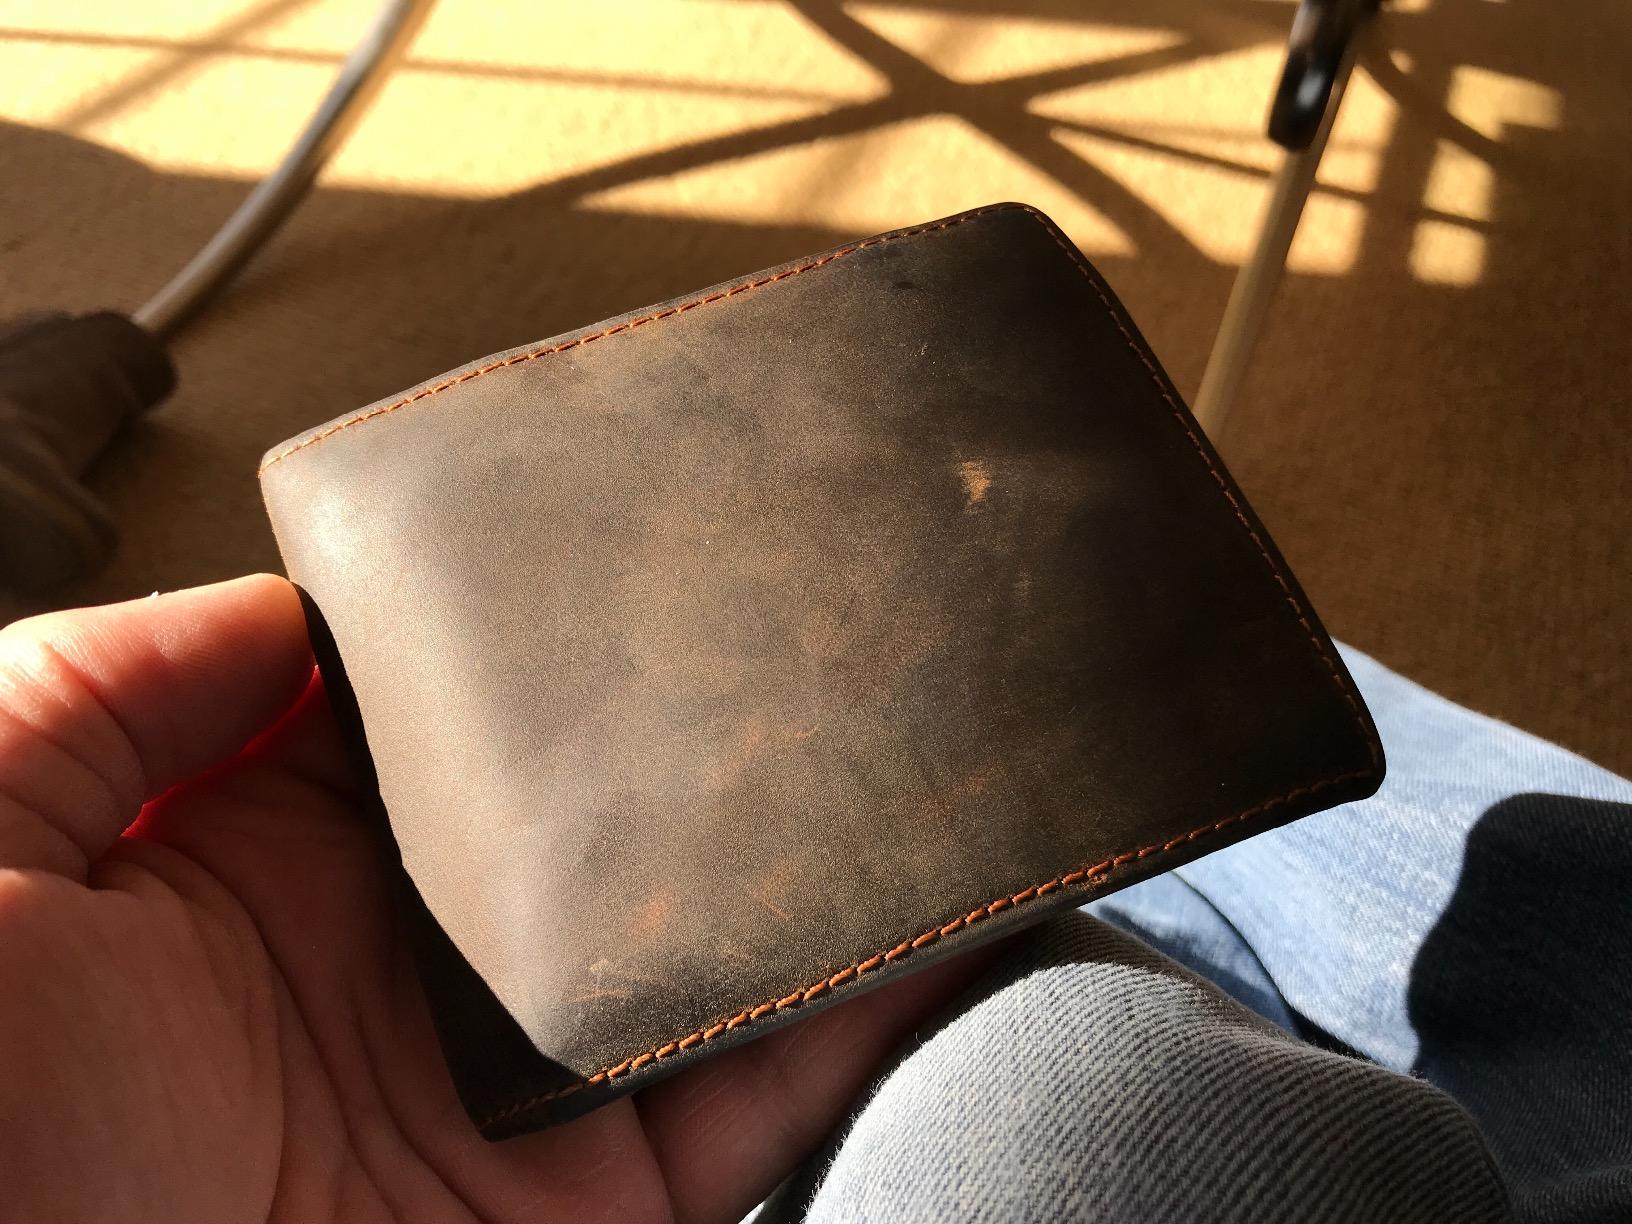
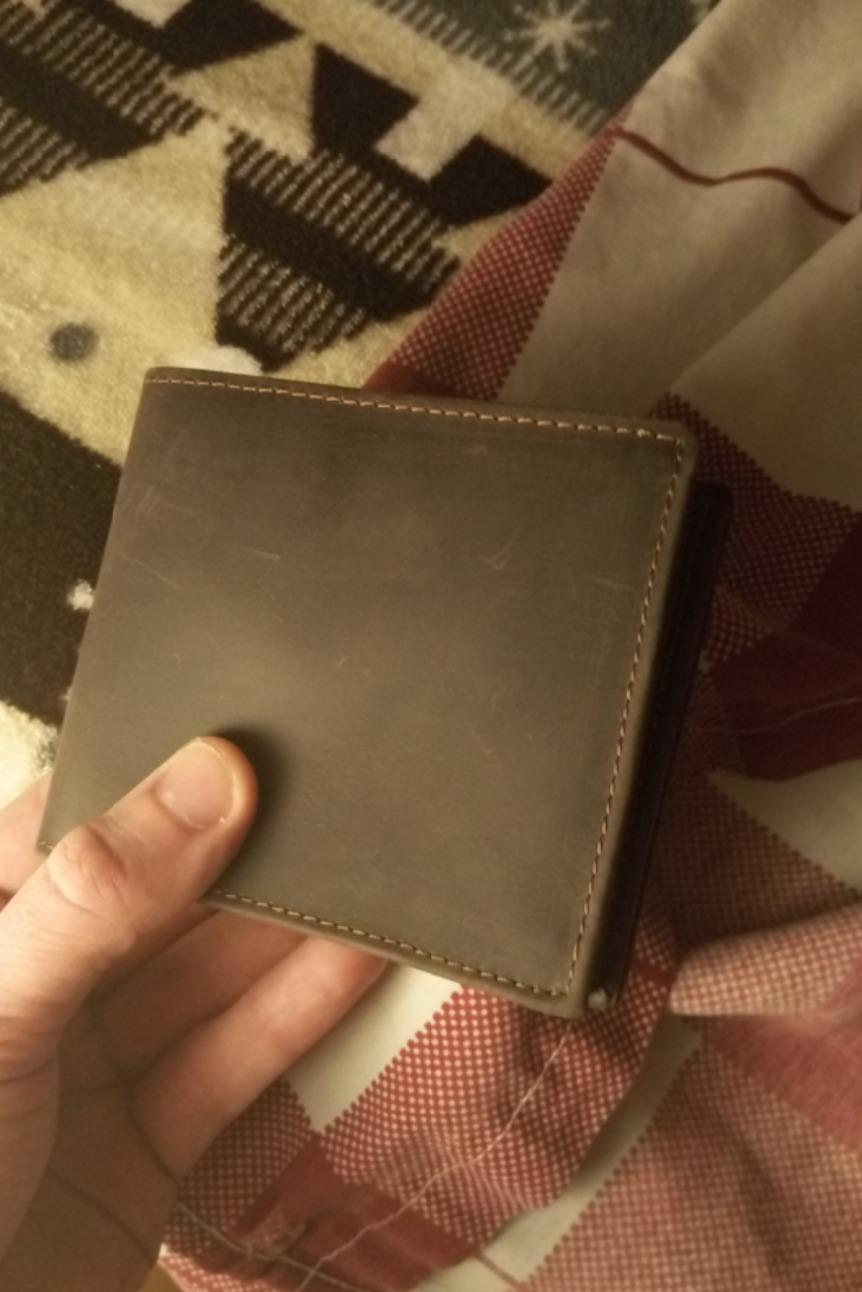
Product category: accessories_wallet
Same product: yes